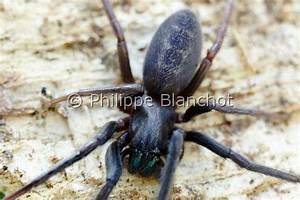
Label: spider